Kex Gill Bypass

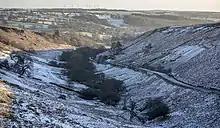
Kex Gill showing reinforced section

The road has suffered from many landslips and cracks as the southern edge of the small valley pushes down upon it. It was estimated that between 2008 and 2017, North Yorkshire County Council (NYCC) spent £1.6 million on remediating landslips and cracks. During the 2007 floods, the road was closed for a week after a landslip trapped a couple in the car. The landslip dislodged of earth which slid down the embankment. In 2014, over £200,000 was spent on remedial works when heavy rain caused a landslip. In 2016, the road was closed for eight weeks to allow remedial work to be undertaken on the road which had moved due to heavy rain over the preceding Christmas period.